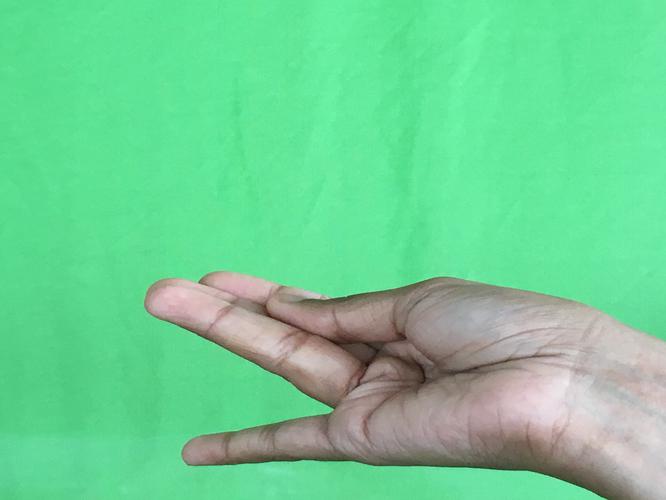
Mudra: Chaturam
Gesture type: single_hand